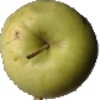
Label: Apple Golden 3